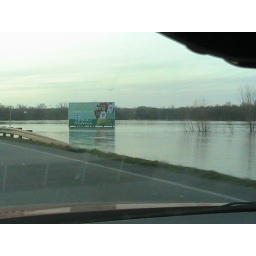
Billboard in a field by the river (water is probably 8 or 10 feet high here)